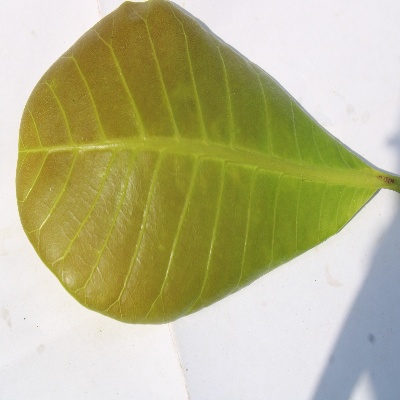
Crop: Cashew
Condition: healthy